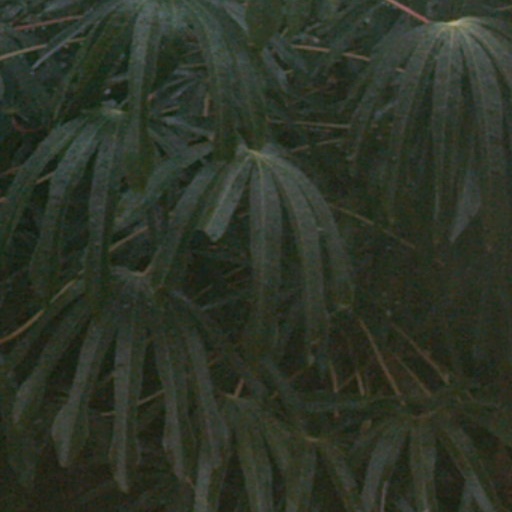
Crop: cassava